Amaravati Stupa

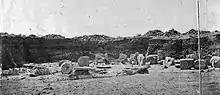
Excavation of the south gate of the stupa by J.G. Horsfall in 1880.

By 1855, he had arranged for both photographs and drawings to be made of the artifacts, now called the "Elliot Marbles". 75 photographs taken by Captain Linnaeus Tripe are now in the British Library. Many of the sculptures were exported to London in 1859, though more remained in Madras. Robert Sewell, under James Burgess, first Director of the Archaeological Survey of India, made further excavations in the 1880s, recording his excavations in some detail with drawings and sketches but not in the detail that would now be expected.